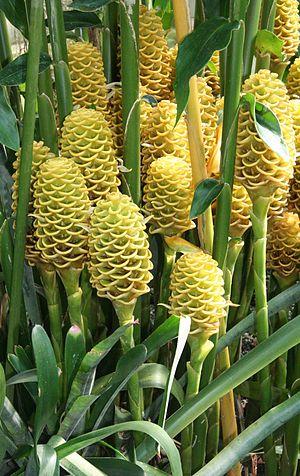
Zingiber est un genre de plantes de la famille des Zingiberaceae qui comprend une centaine d'espèces.